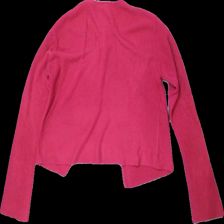
View: back
Type: Cardigan
Category: Ladies
Brand: Not in the list
Brand text on label: Pepper corn
Colors: Pink
Material: Acryl
Pattern: Glitter
Cut: Regular
Size: M
Price range: 50-100
Recommended usage: Reuse
Description: pink knitted cardigan with sequence